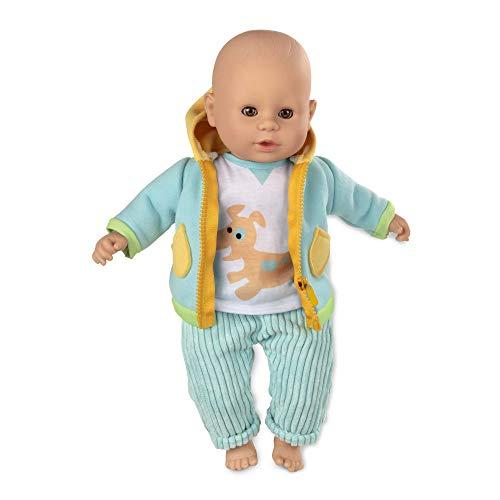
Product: Melissa & Doug 31719 Mine to Love Mix & Match Playtime Doll Clothes for 12”-18” Unisex Dolls (6 Pieces, Great Gift for Girls and Boys - Best for 3, 4, 5 Year Olds and Up), Multicolor
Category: Toys & Games | Dolls & Accessories | Doll Accessories | Clothing & Shoes
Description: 6-Piece doll green and blue coordinated unisex clothing set to dress 12” to 18” dolls in mix and match outfits.
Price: $19.99
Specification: ProductDimensions:12x1.1x16inches|ItemWeight:13.6ounces|ShippingWeight:13.6ounces(Viewshippingratesandpolicies)|ASIN:B07YBQZKXF|Itemmodelnumber:31719|Manufacturerrecommendedage:36months-10years